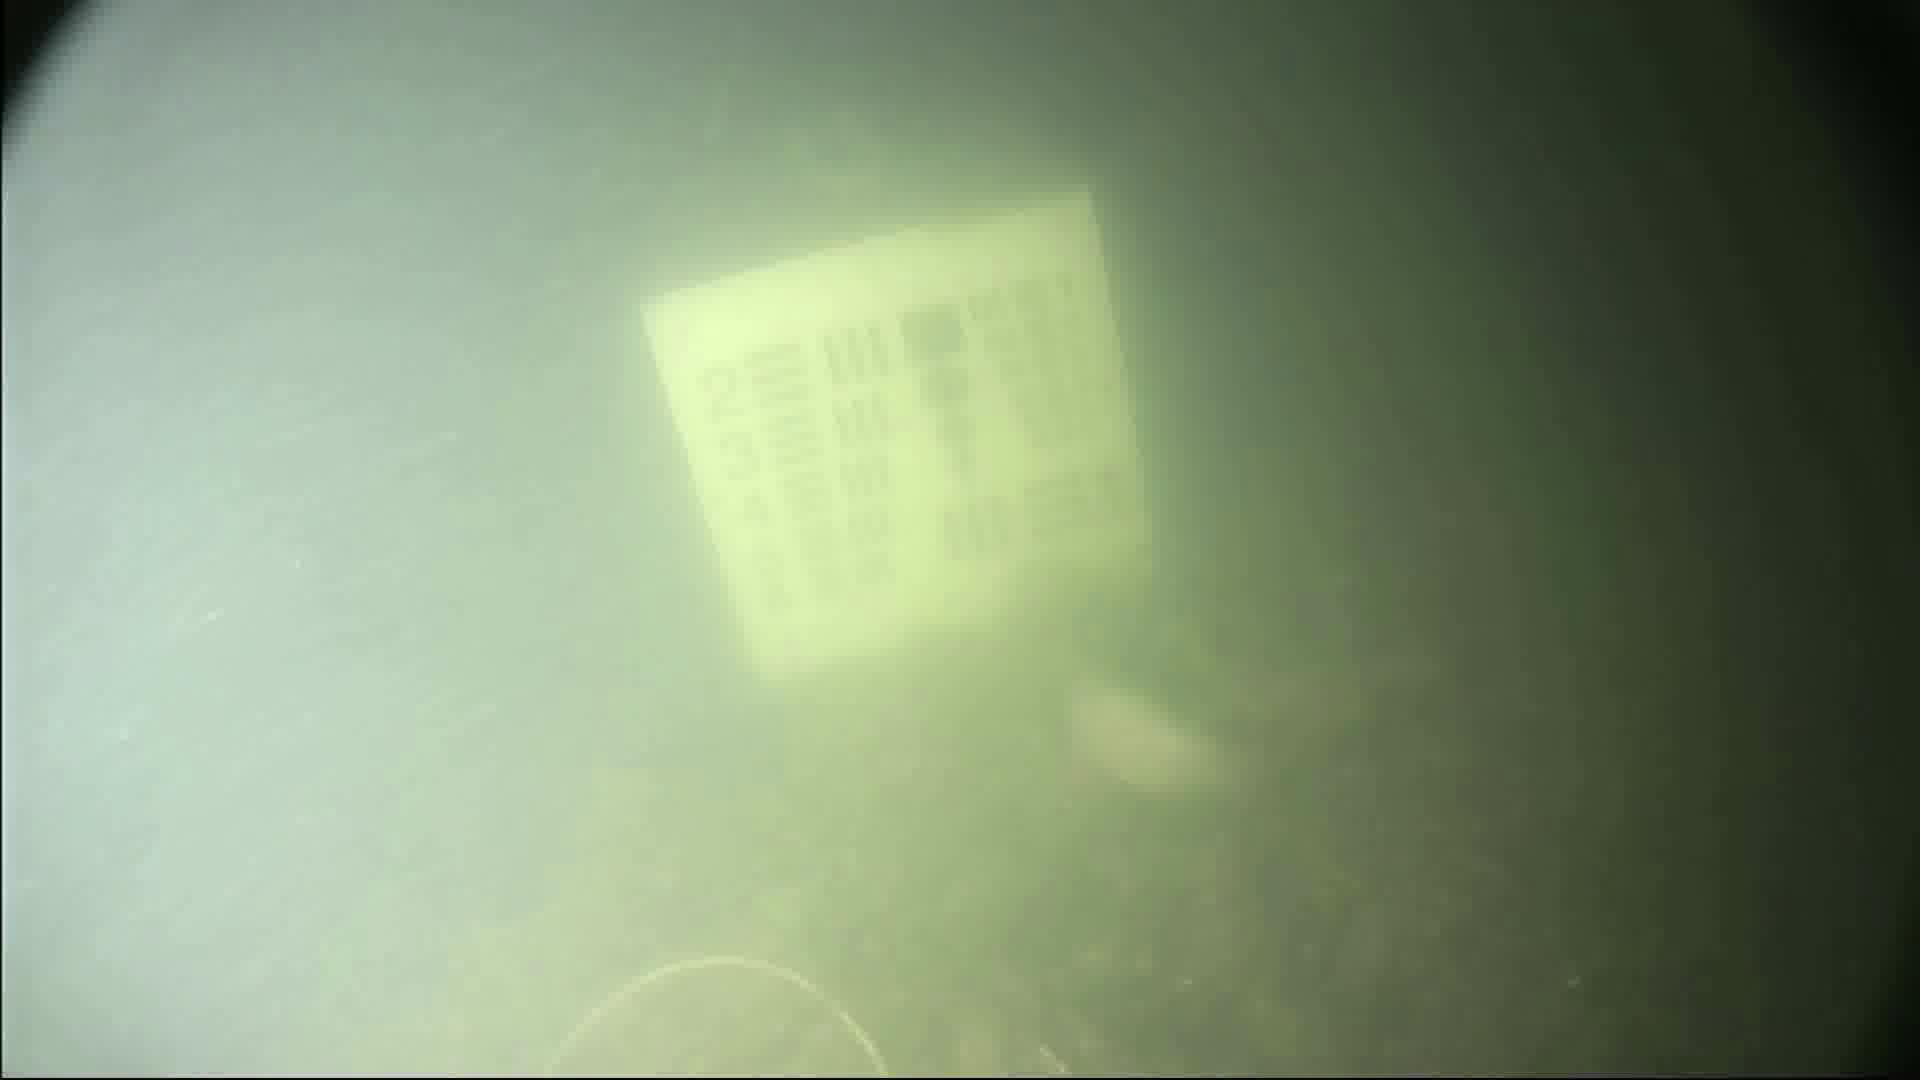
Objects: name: fish